Dean Spanley

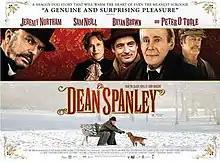
UK quad format cinema poster

Dean Spanley is a 2008 British comedy drama film, with fantastic elements, directed by Fijian New Zealander Toa Fraser. Set in Edwardian England, the film is based on an Alan Sharp adaptation of Irish author Lord Dunsany's 1936 novella "My Talks with Dean Spanley". It stars Sam Neill as the Dean, Jeremy Northam and Peter O'Toole as Fisk Junior and Fisk Senior respectively and Bryan Brown as Wrather.